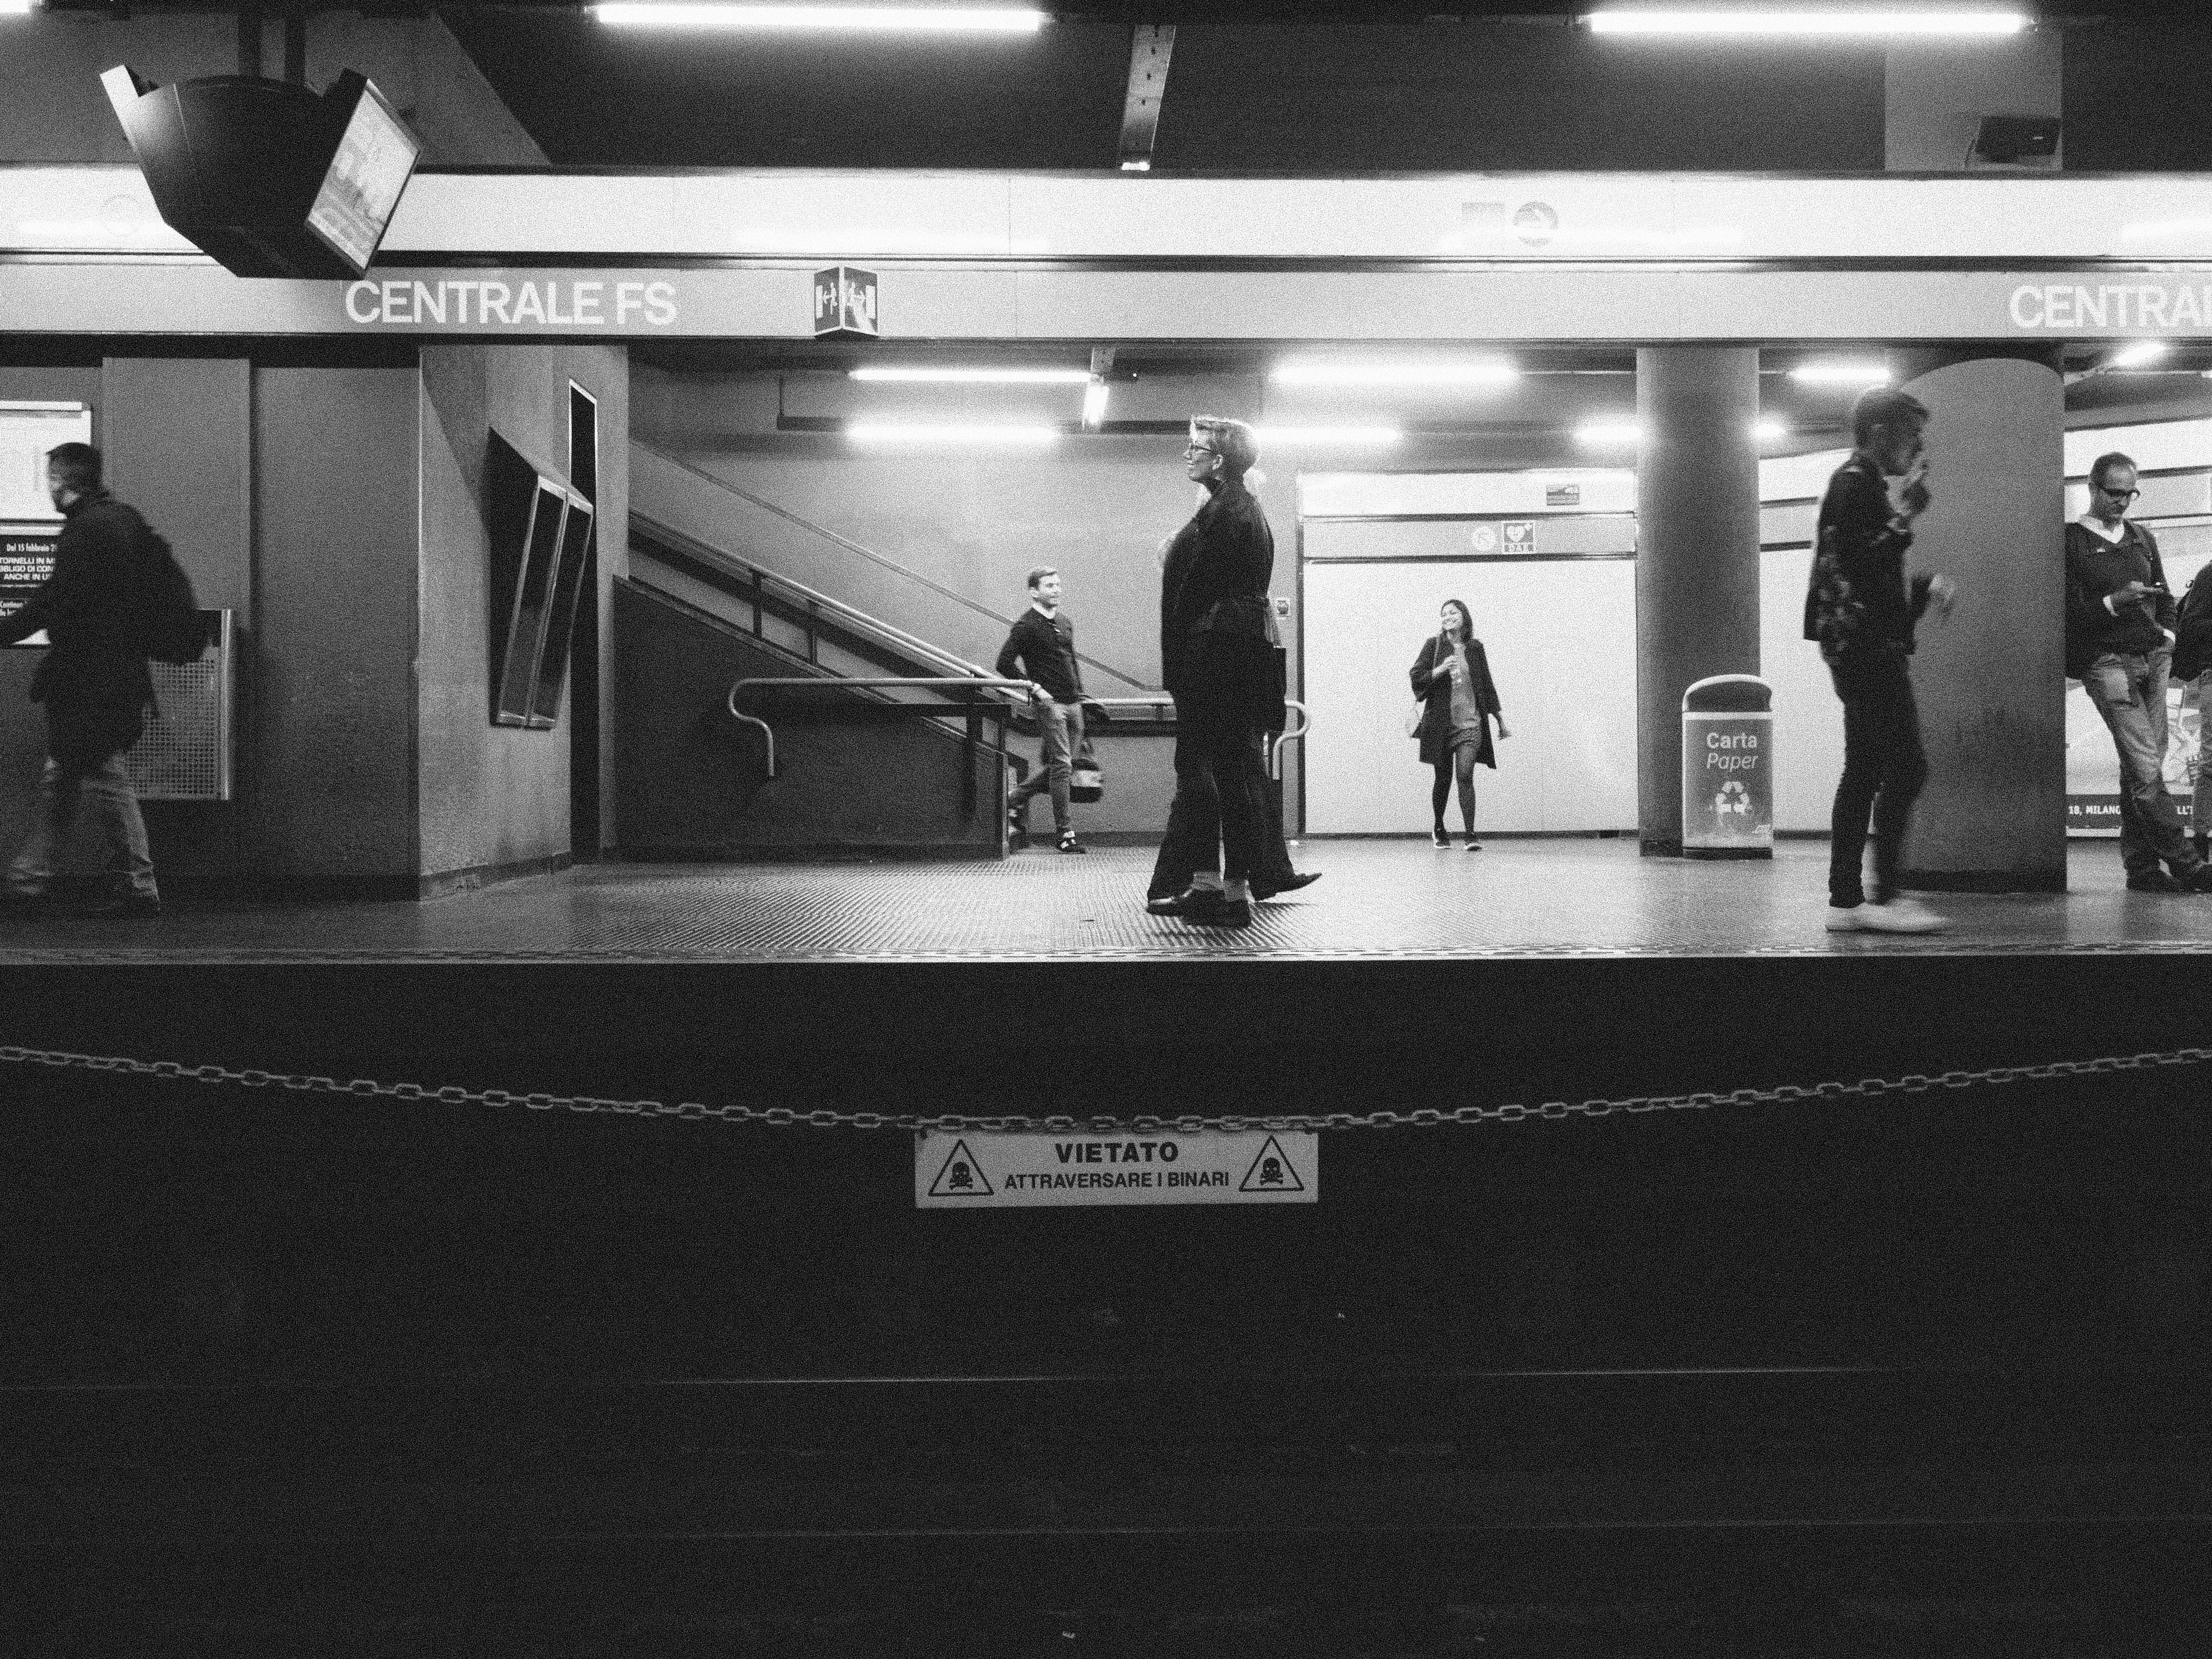
black and white, white, photography, black, monochrome, photograph, shape, monochrome photography